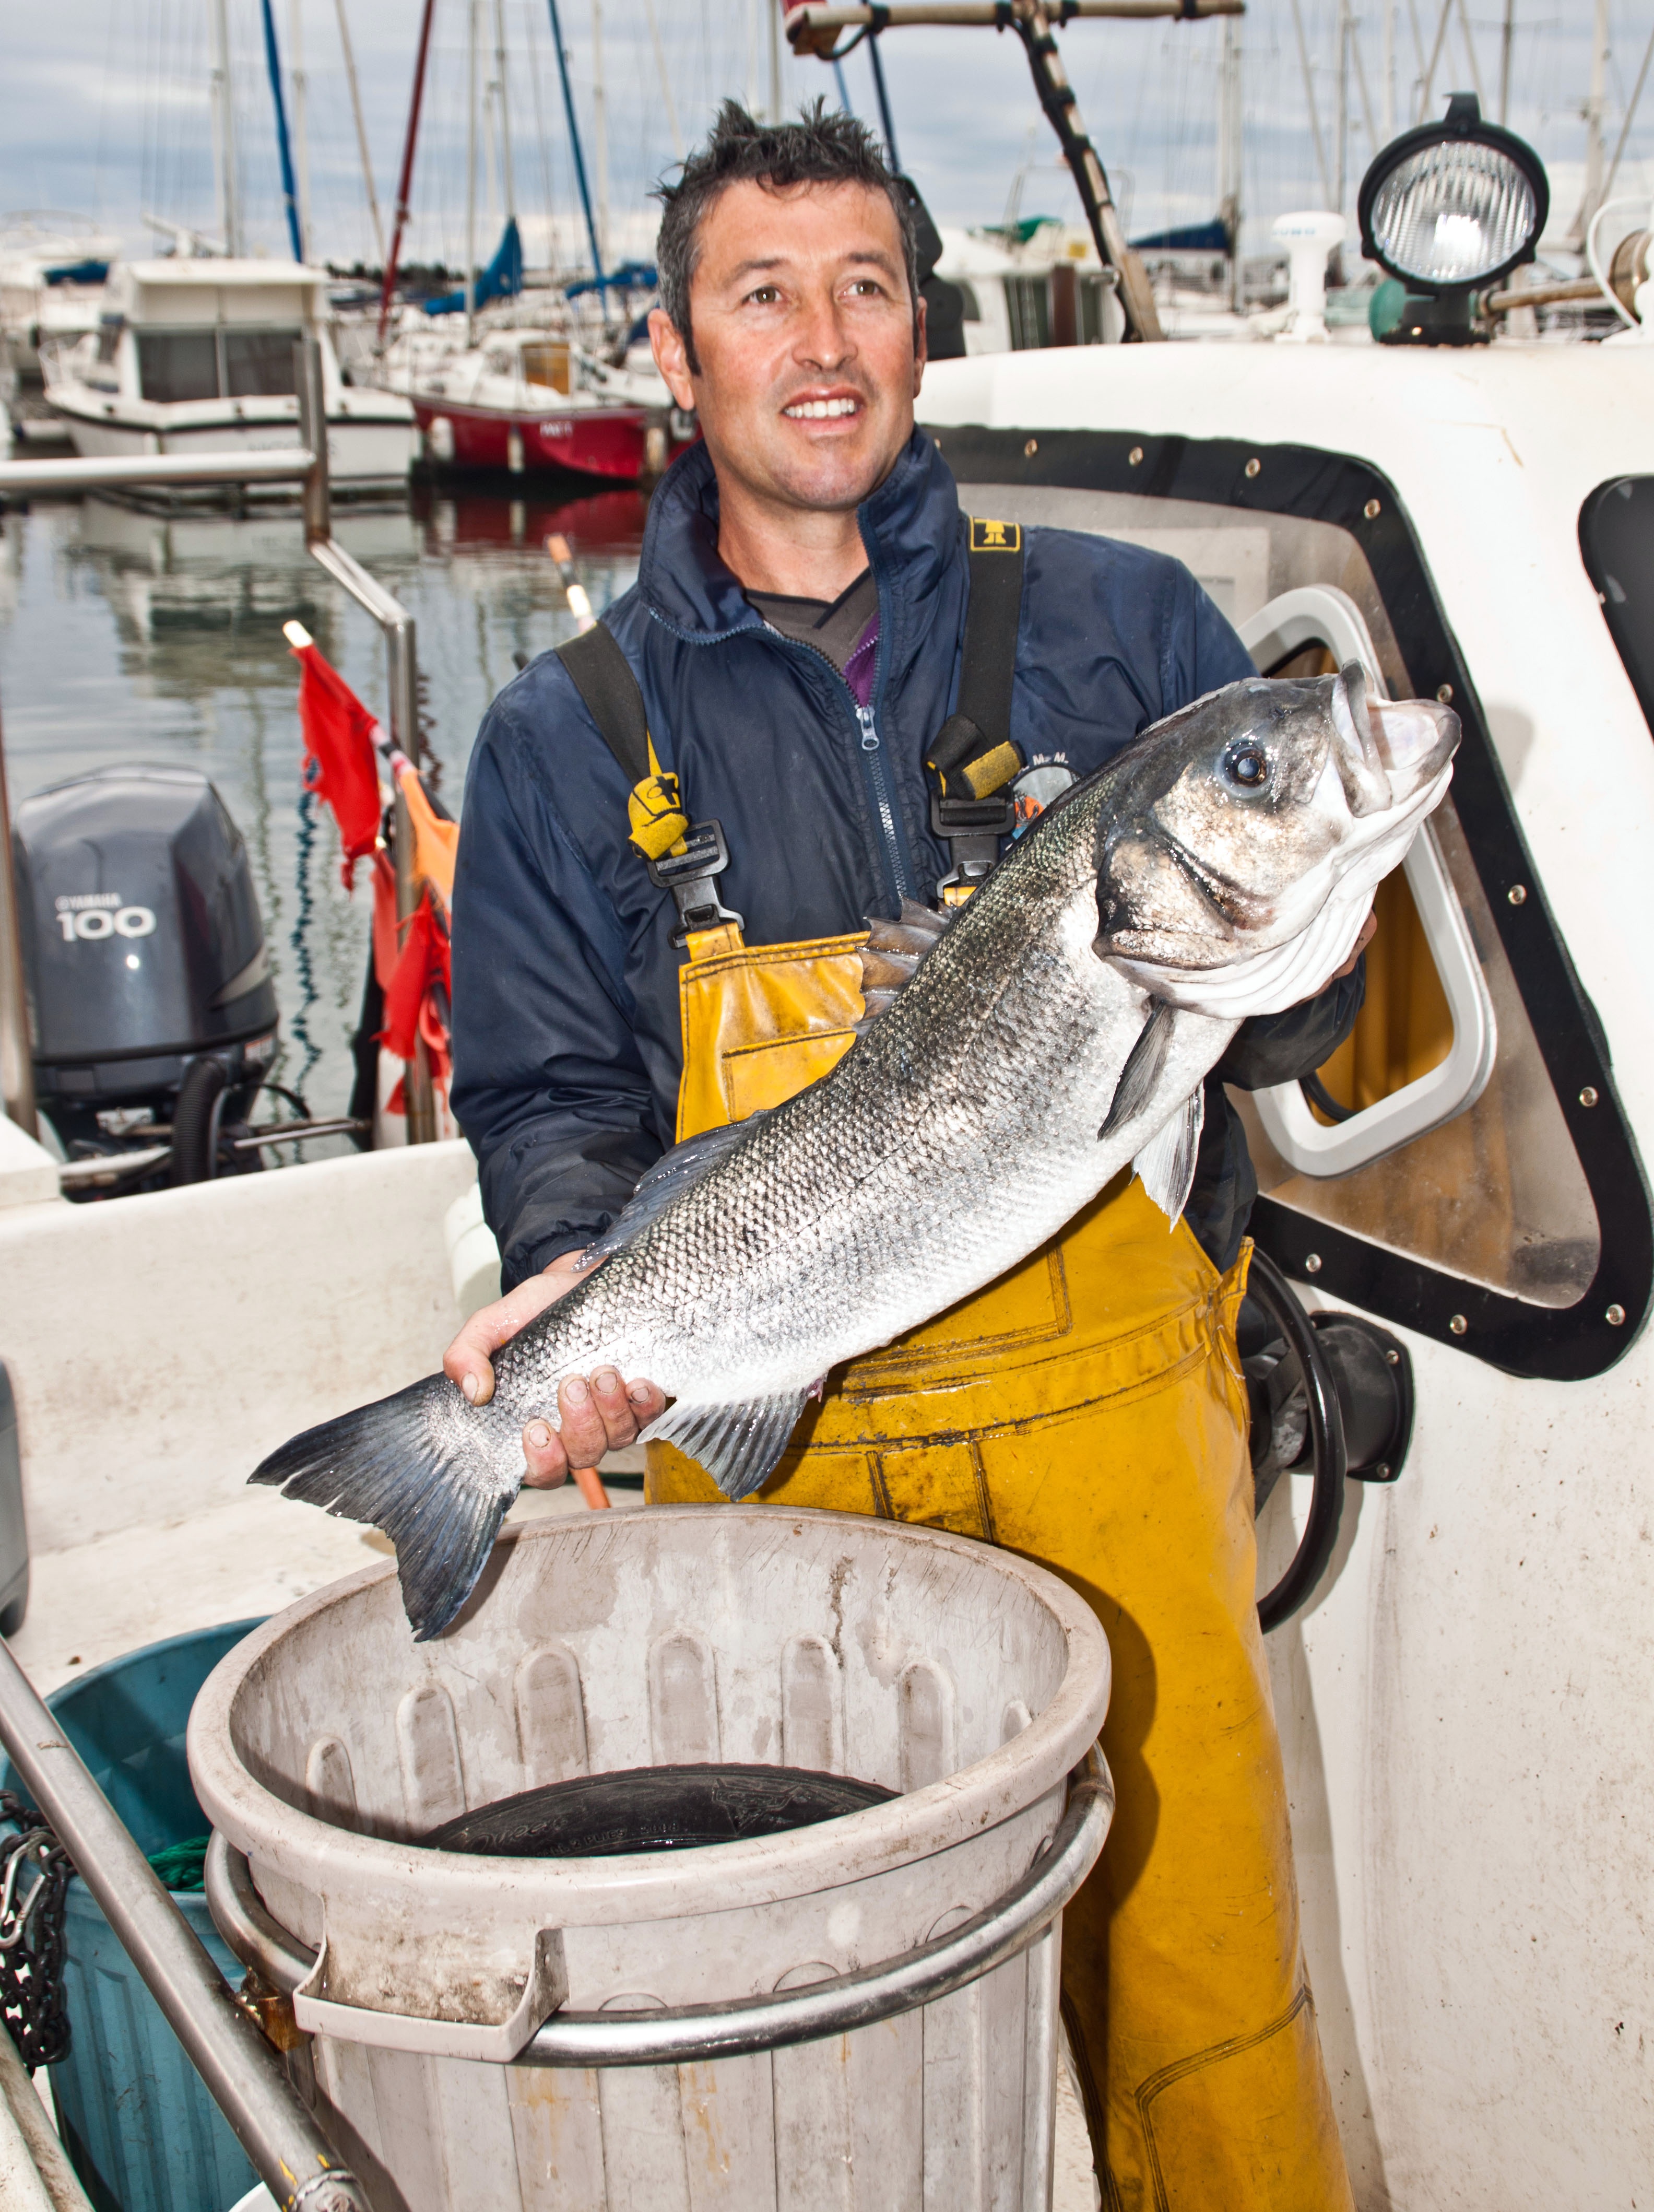
sea, food, fishing, wolf, fish, bass, fishermen, traditional fishing, cod, fisherman boat